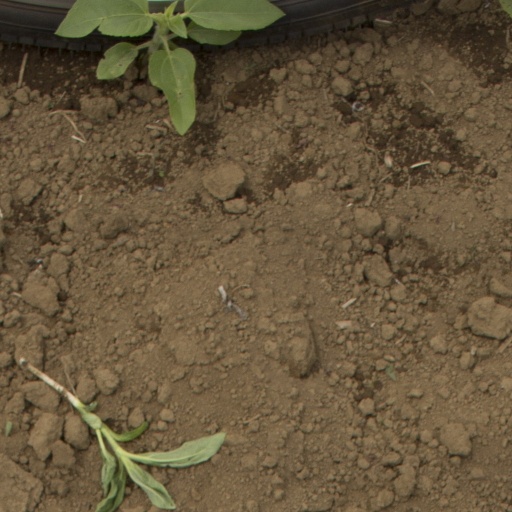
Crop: Jerusalem artichoke